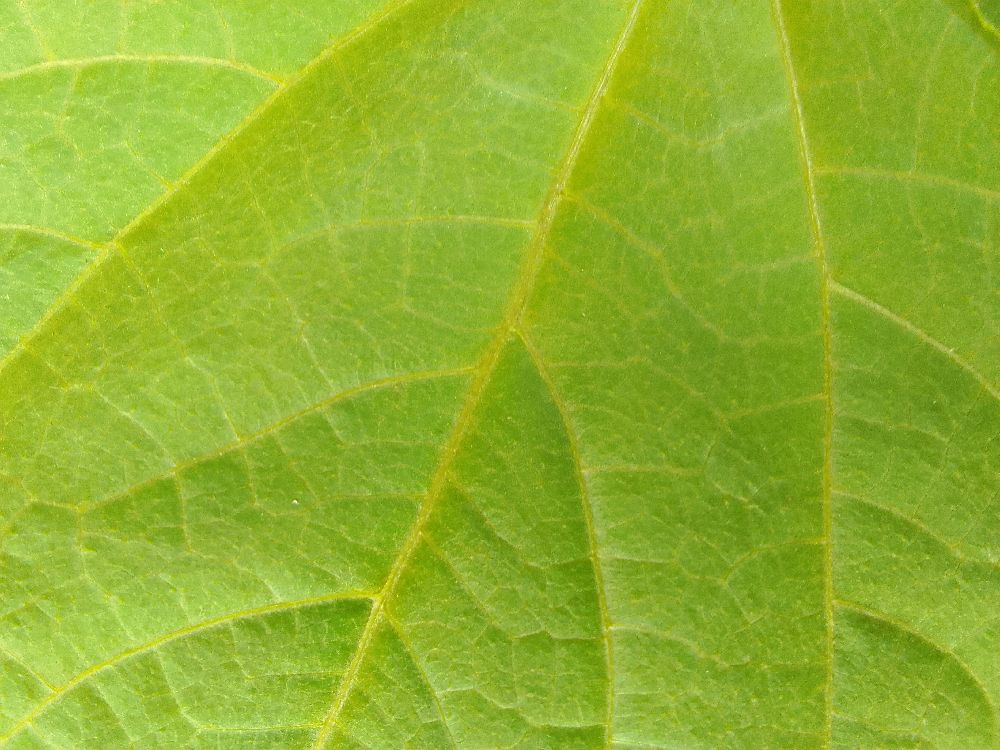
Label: healthy